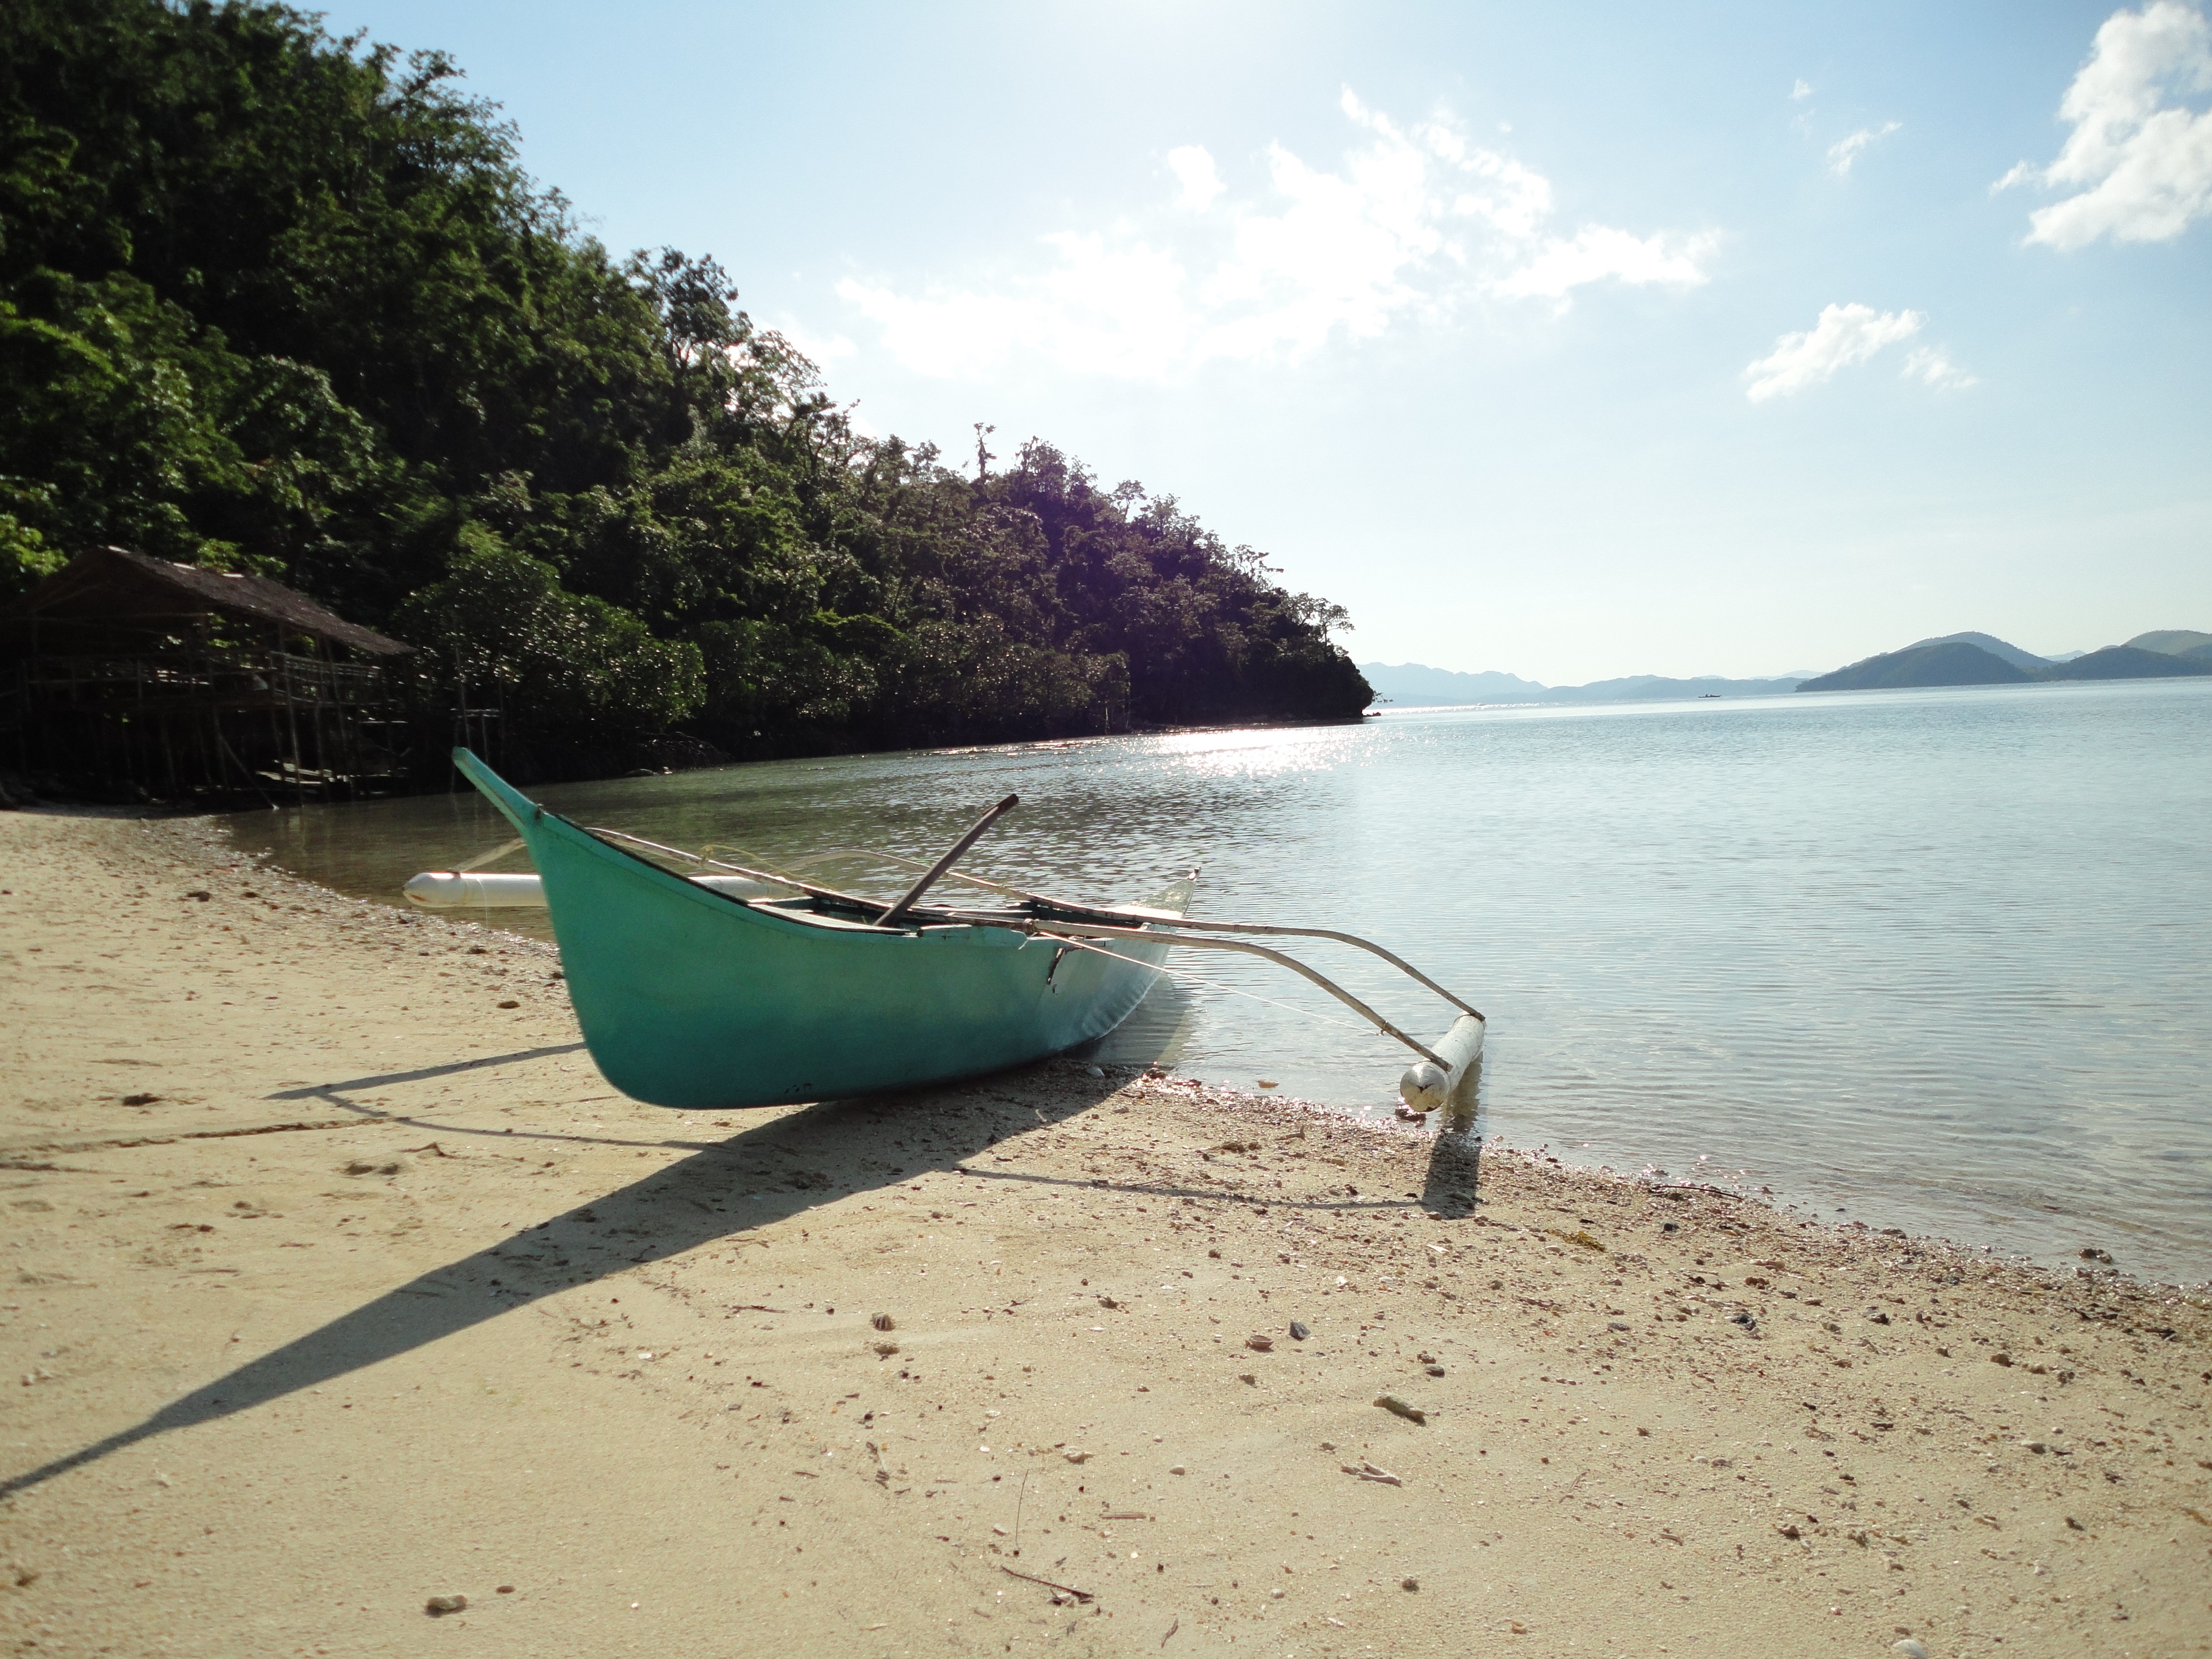
beach, sea, coast, water, sand, ocean, boat, shore, lake, vacation, vehicle, paradise, tranquil, tropical, lagoon, bay, island, blue, body of water, relaxation, aqua, boating, exotic, watercraft rowing